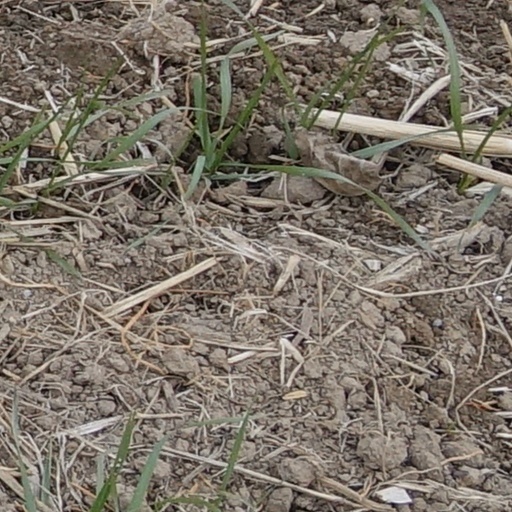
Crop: wheat